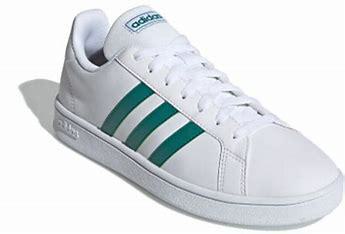
Brand: adidas
Model: NEO Grand Court Skate